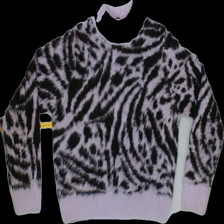
View: front
Type: Sweater
Category: Ladies
Brand: H&M
Colors: Multicolor, Black, Purple
Material: 100% Acryl
Pattern: Animal print
Cut: Cropped
Size: XS
Season: All
Trend: No trend
Stains: Yes
Damage: 0
Price range: <50
Recommended usage: Export